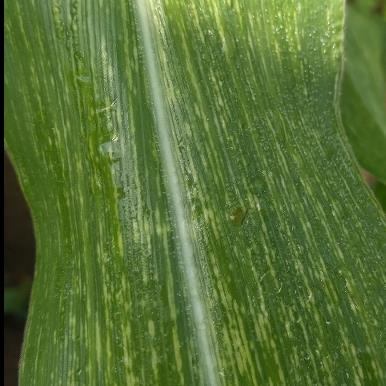
Crop: Maize
Condition: stripe-d